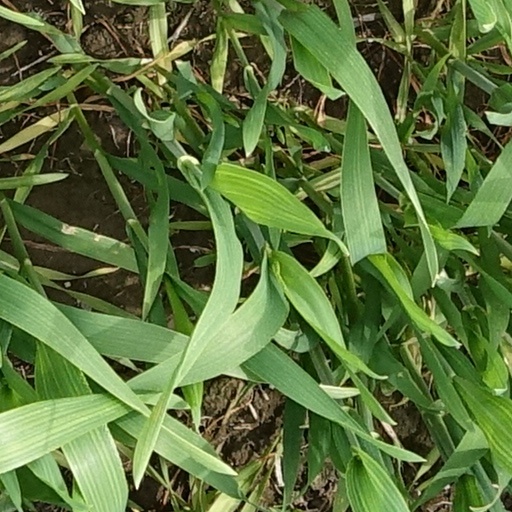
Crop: wheat